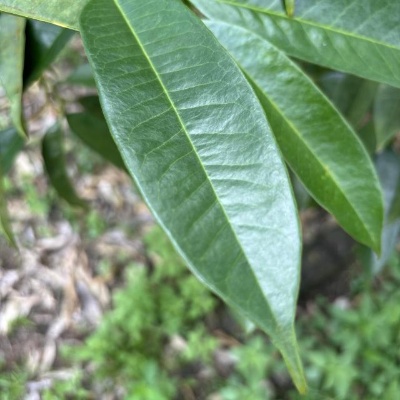
Label: Leaf_Healthy